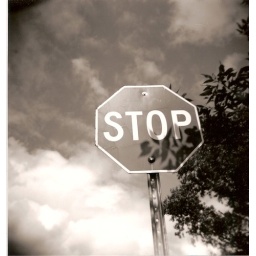
Scanned in from a roll of Kodak TMAX 100 black and white film. Also, by popular demand...HAMMERTIME